Albert Parsons

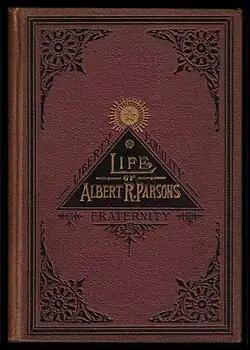
The front cover motif of Albert R. Parson's posthumously published memoirs featured the slogan of the French Revolution: "Liberty, Equality, Fraternity."

At the turn of the decade, Albert Parsons withdrew from all participation in electoral politics. He later recalled his rationale in his memoirs, written shortly before his execution in 1887: